Dortmund Stadthaus station

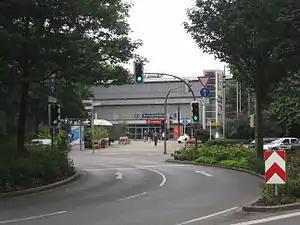

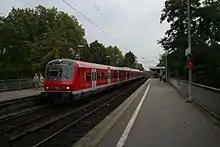
Dortmund Stadthaus station in 2009

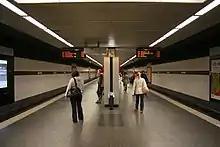
VRR underground station

Dortmund Stadthaus station is an important railway station of the inner city of Dortmund in the German state of North Rhine-Westphalia. It is located in the inner city at the junction of Ruhrallee (B54) and Märkischen Straße, near the Stadthaus, a municipal office building. It is classified by Deutsche Bahn as a category 5 station. The above-ground section of the station is served by line S4 of the Rhine-Ruhr S-Bahn, and the underground section is served by lines U41, U45, U47 and U49 of the Dortmund Stadtbahn.